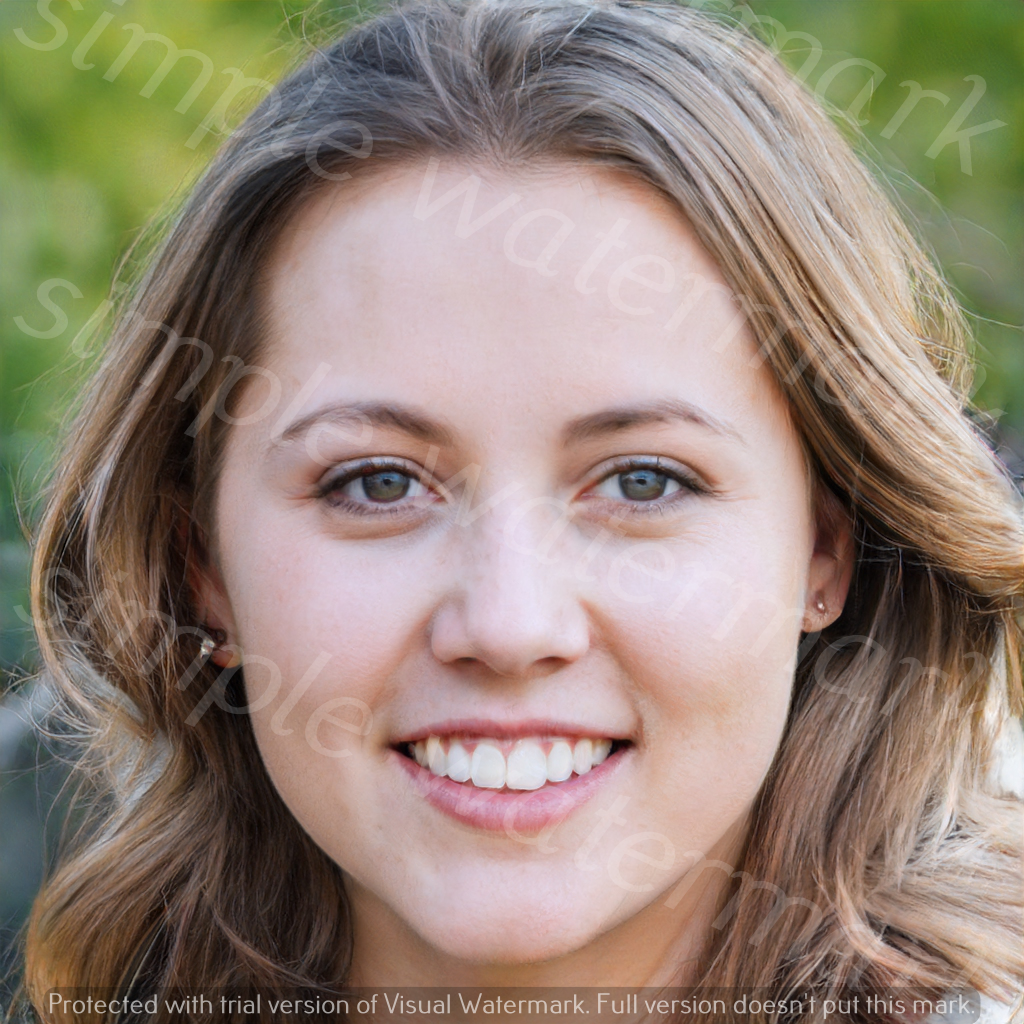
Label: Watermark